Nominal category

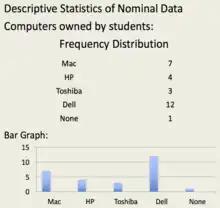
Collection and description of nominal data (from frequency distribution to bar charts) using qualitative information, such as computer brand owned

As ‘nominal’ suggests, nominal groups are based on the name of the data it encapsulates. For example, citizenship is a nominal group. A person can either be a citizen of a country or not. With this, a citizen of Canada does not have “more citizenship” than another citizen of Canada; therefore, it is impossible to order citizenship by any mathematical logic.